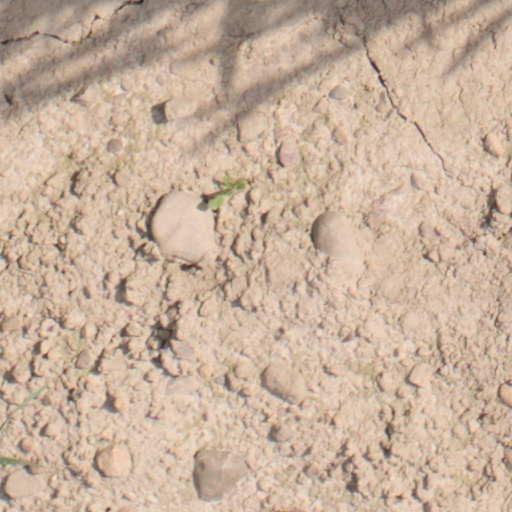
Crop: wheat